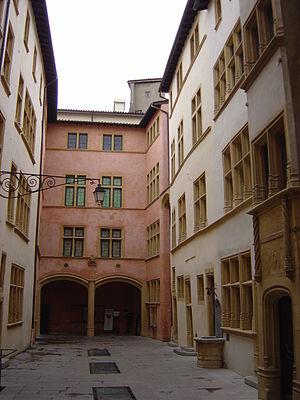
Hôtel de Gadagne (cour).
Saint-Jean est un quartier du 5ᵉ arrondissement de Lyon. Il constitue une des trois paroisses du Vieux Lyon, avec celles de Saint-Georges et Saint-Paul, et tient son nom de sa Primatiale Saint-Jean de Lyon du Primat des Gaules, dédiée à Saint Jean le Baptiste.